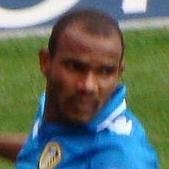
Age: 26